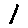
Label: 1